Roberto Ortiz (umpire)

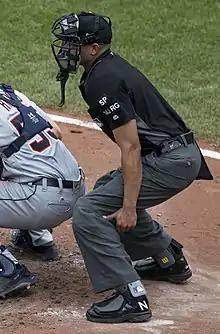
Ortiz in 2017

Roberto Carlos Ortiz Maymi (born December 16, 1984) is a Puerto Rican Major League Baseball (MLB) umpire. He made his debut on May 14, 2016, becoming the first MLB umpire since Delfin Colon to have been born in Puerto Rico. He wears number 40, which was most recently worn by former umpire Jeff Gosney.